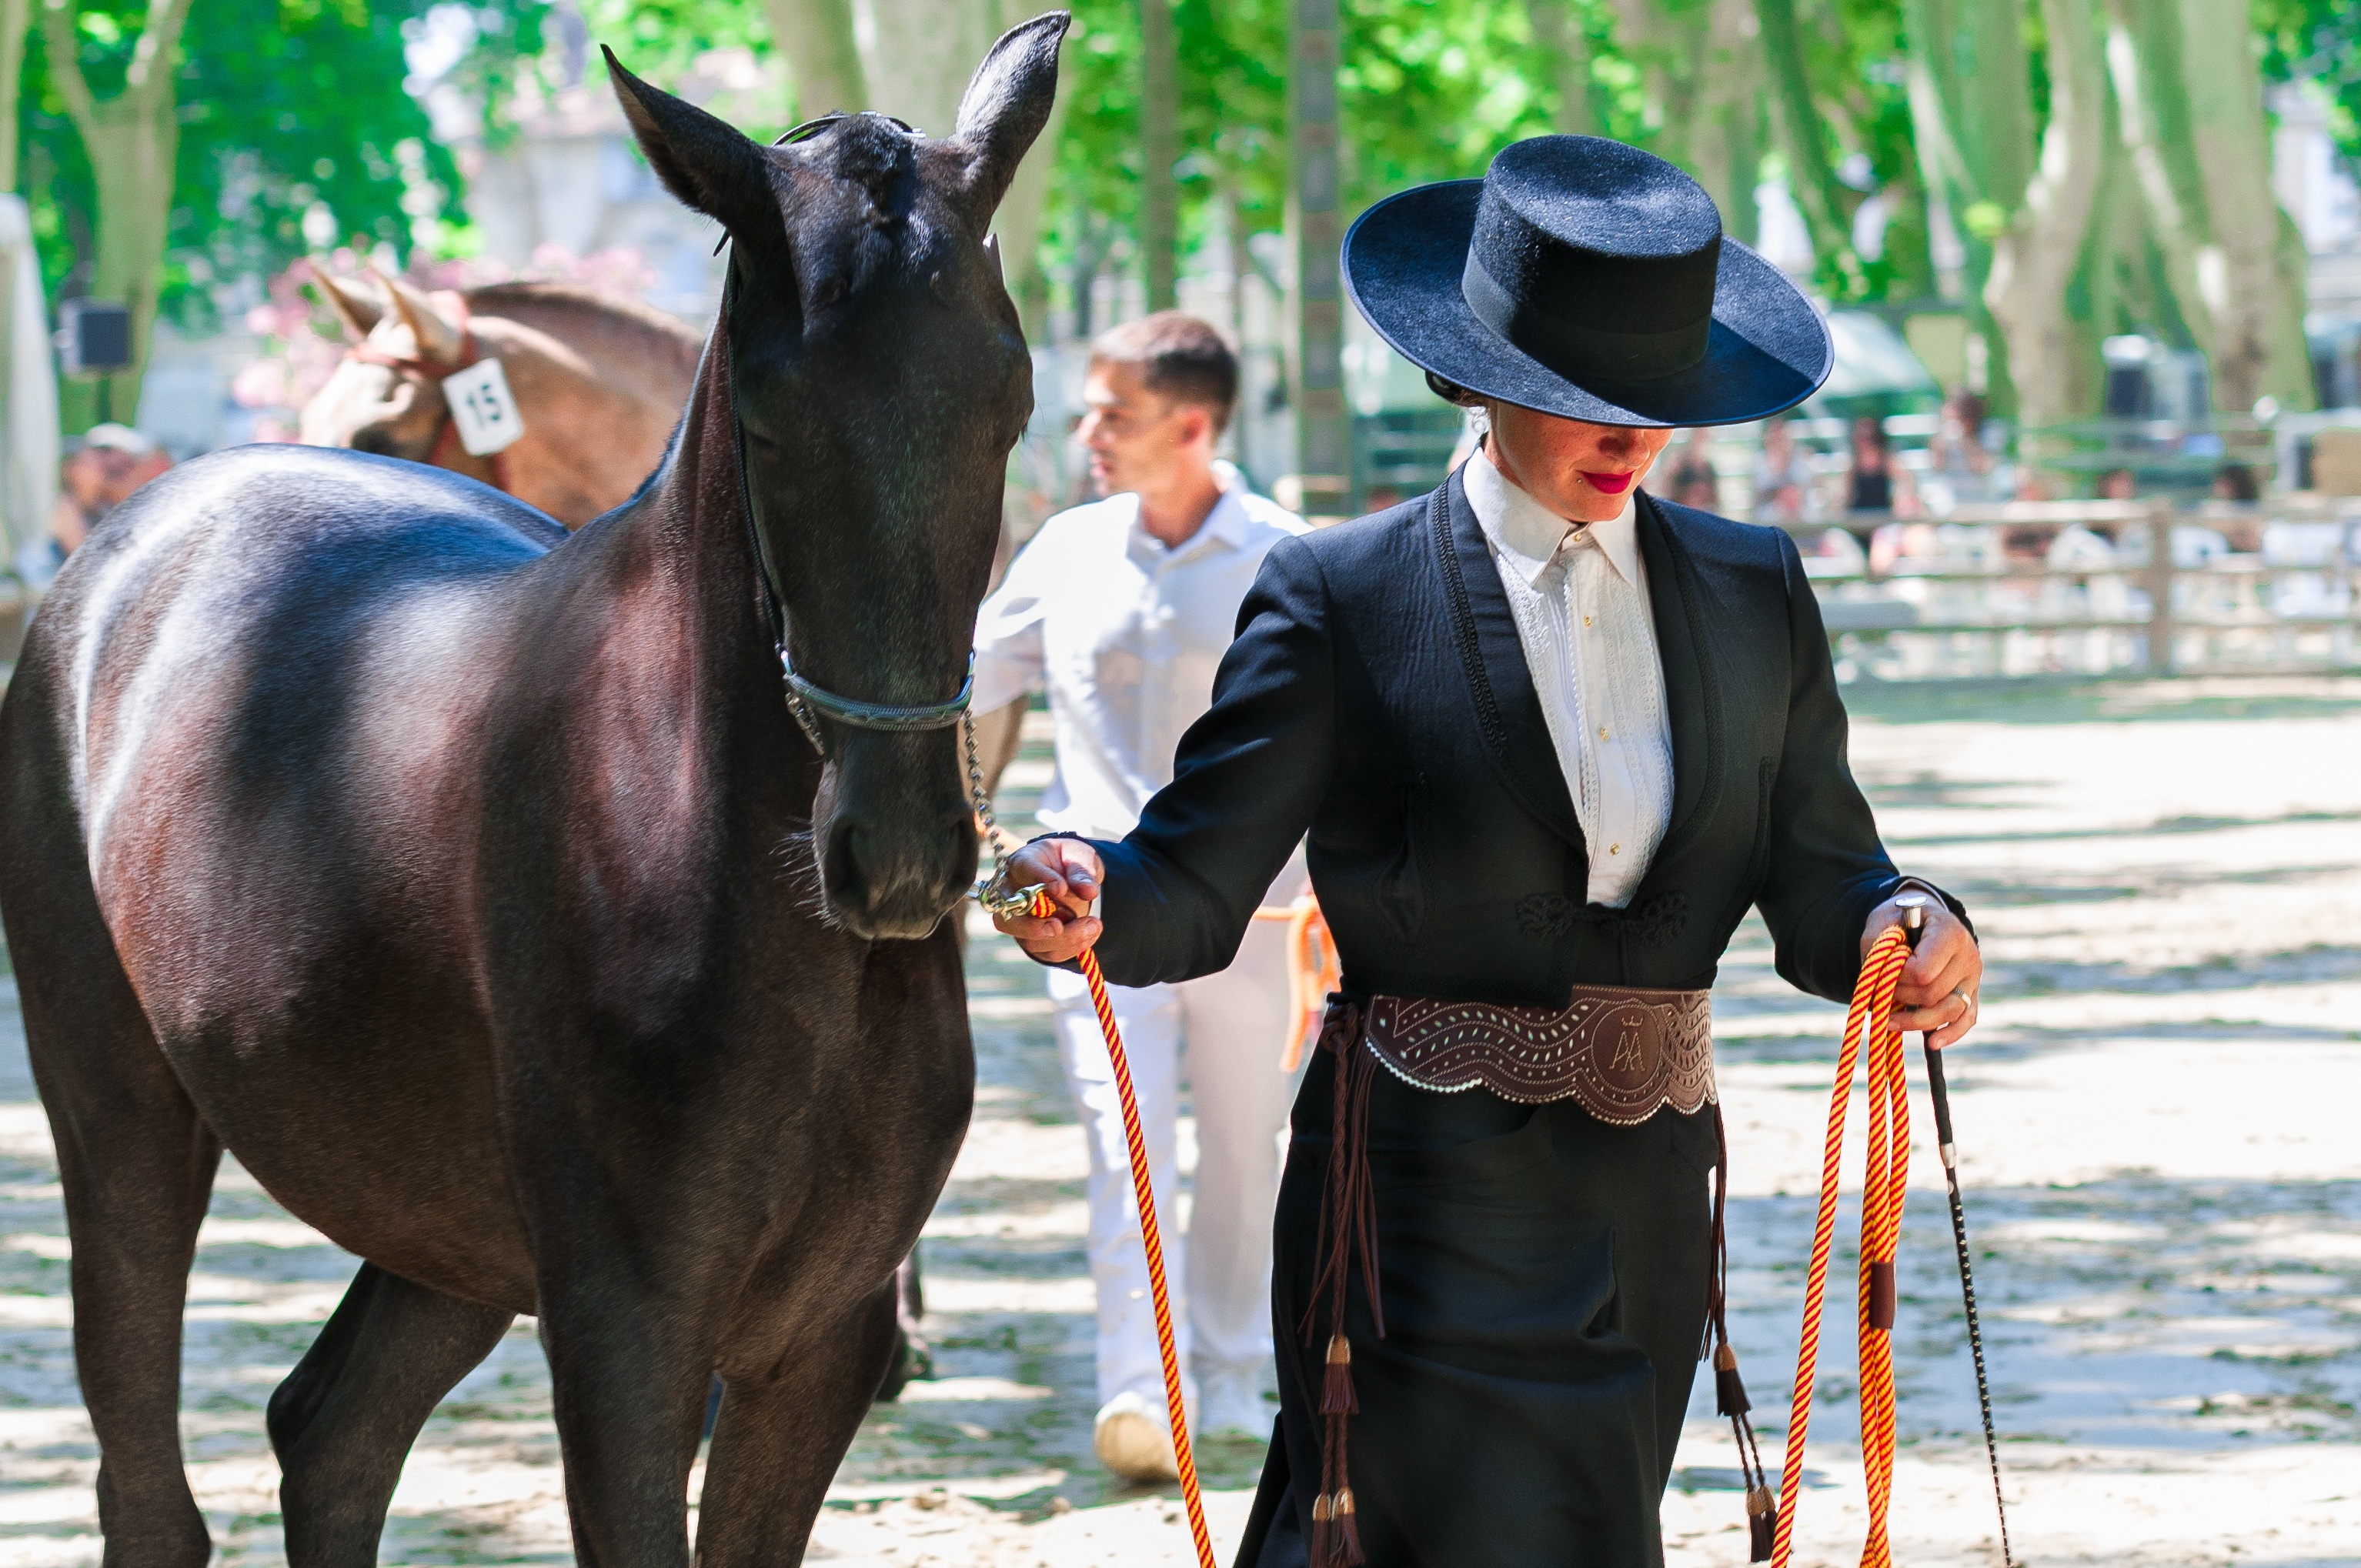
animal, horse, stallion, equestrian, equine, competition, horses, animals, jockey, halter, horseback riding, equestrianism, dressage, pack animal, horse show, horse like mammal, animal sports, equestrian sport